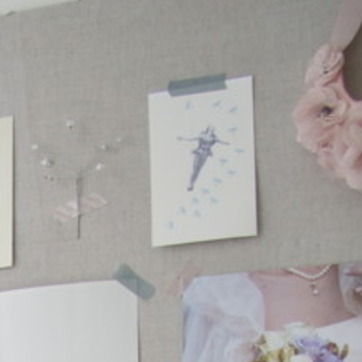
Material: paper